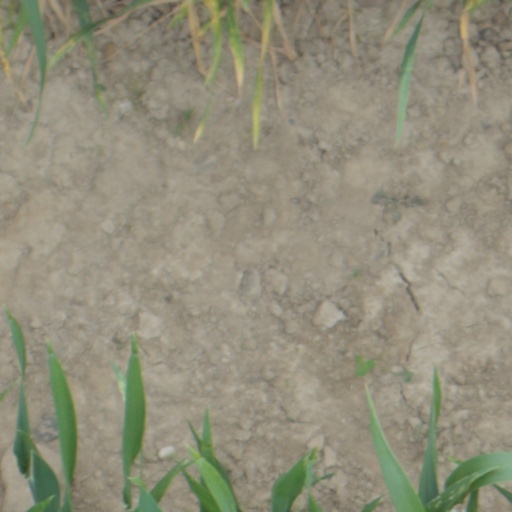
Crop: wheat